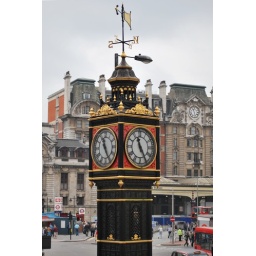
The clock tower in front of Victoria Station in London.